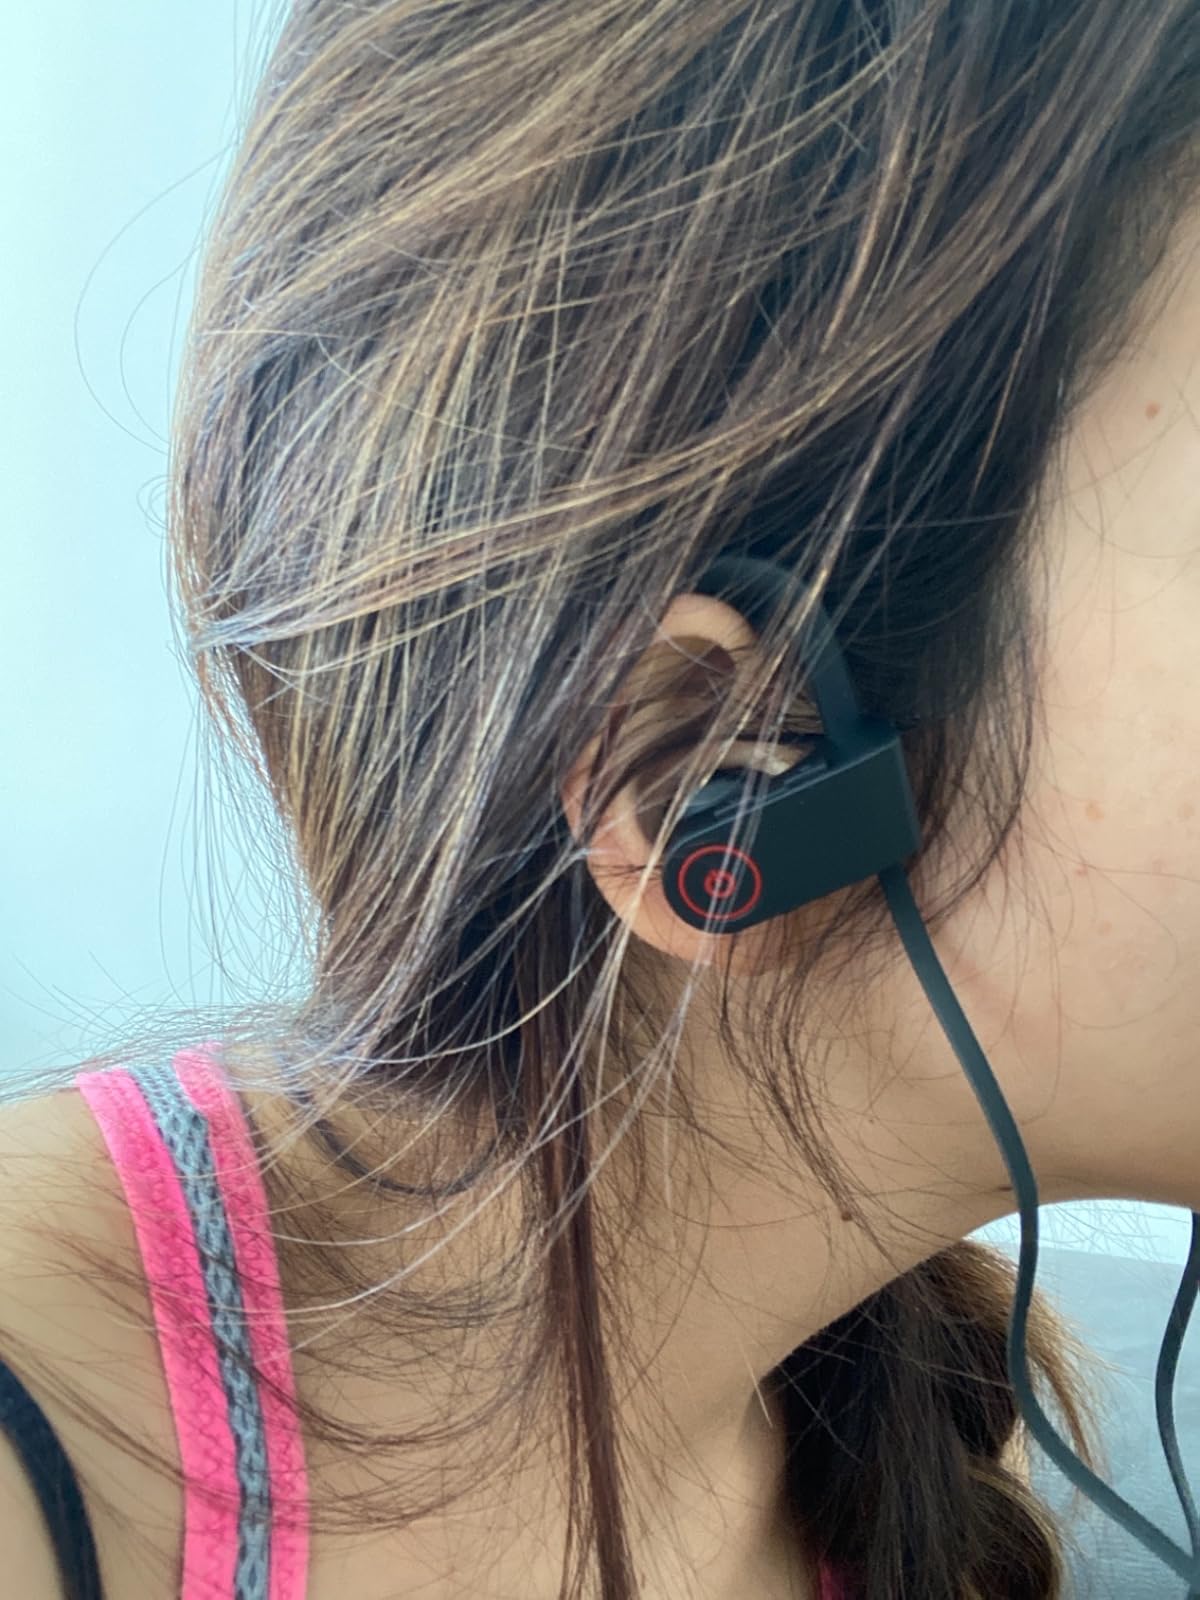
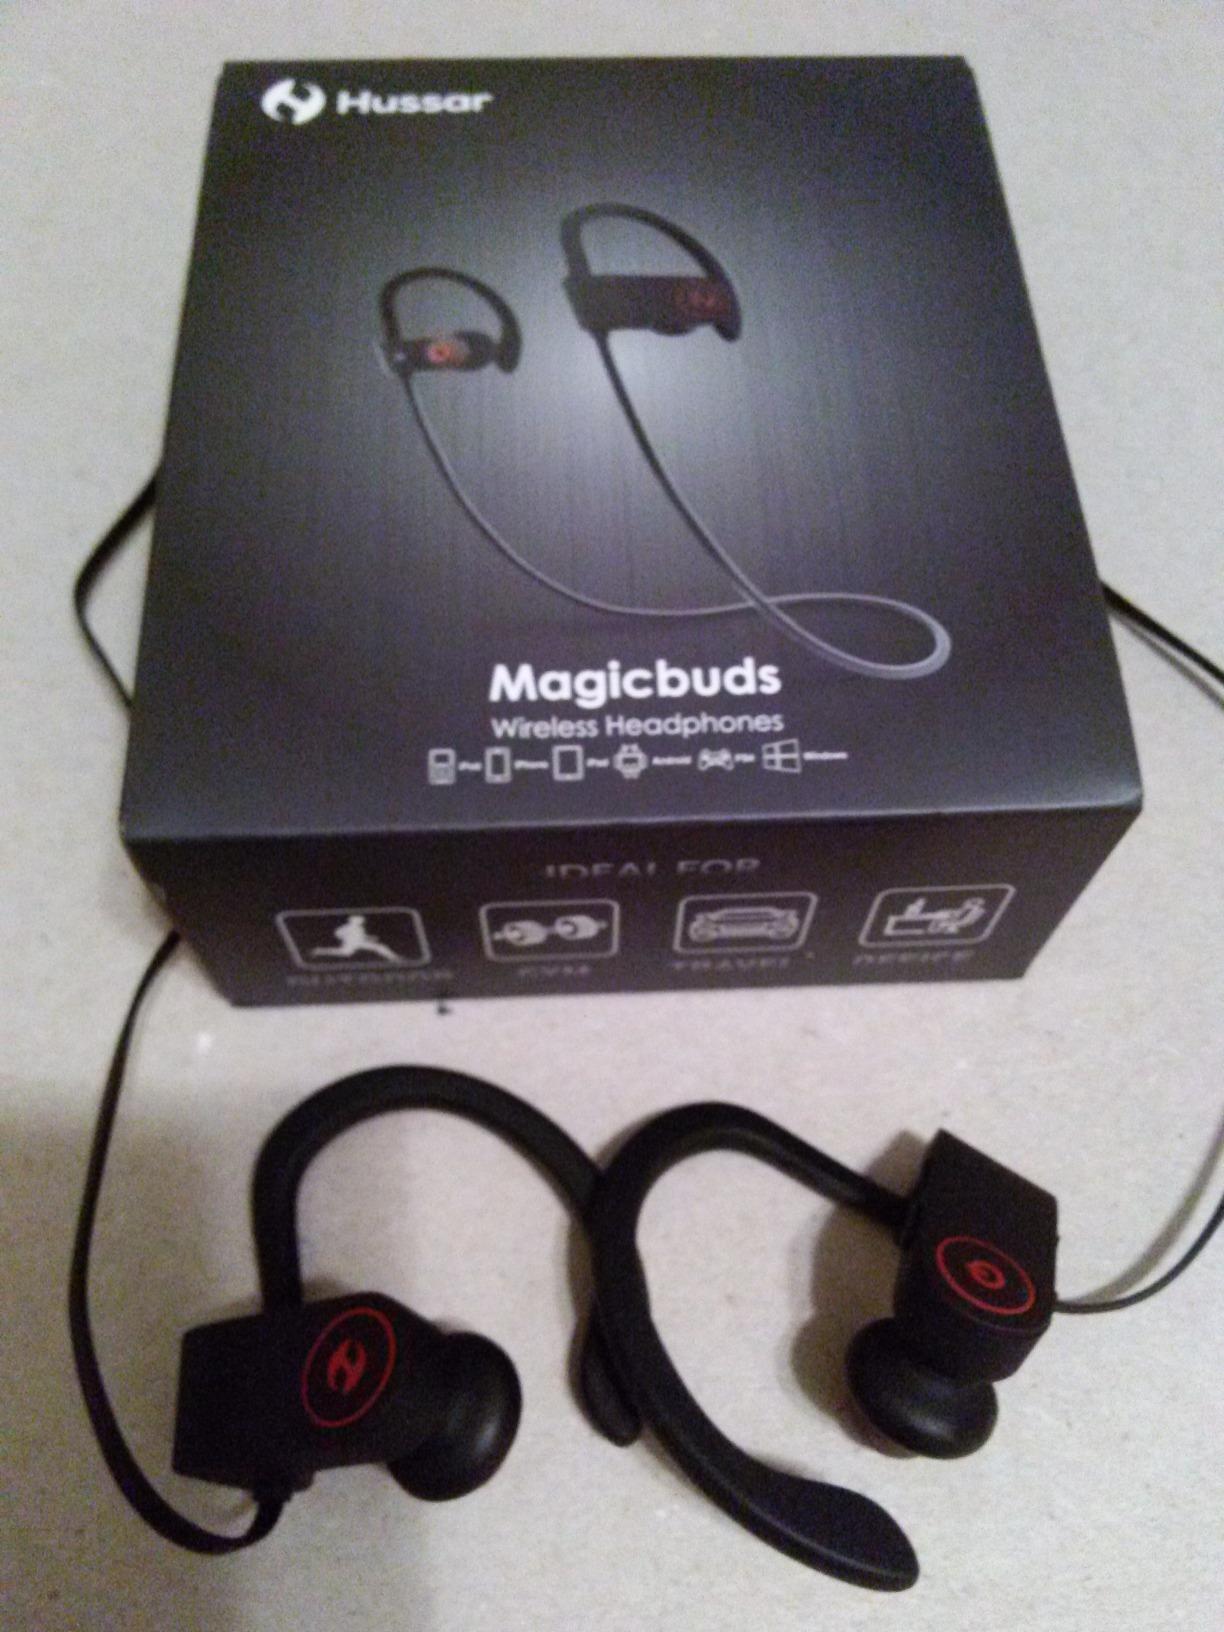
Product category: headphones
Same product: yes